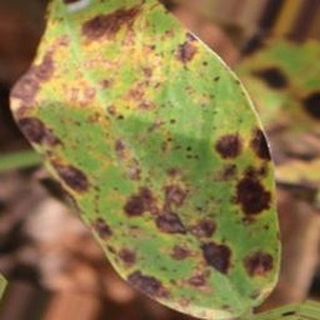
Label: groundnut_late_leaf_spot